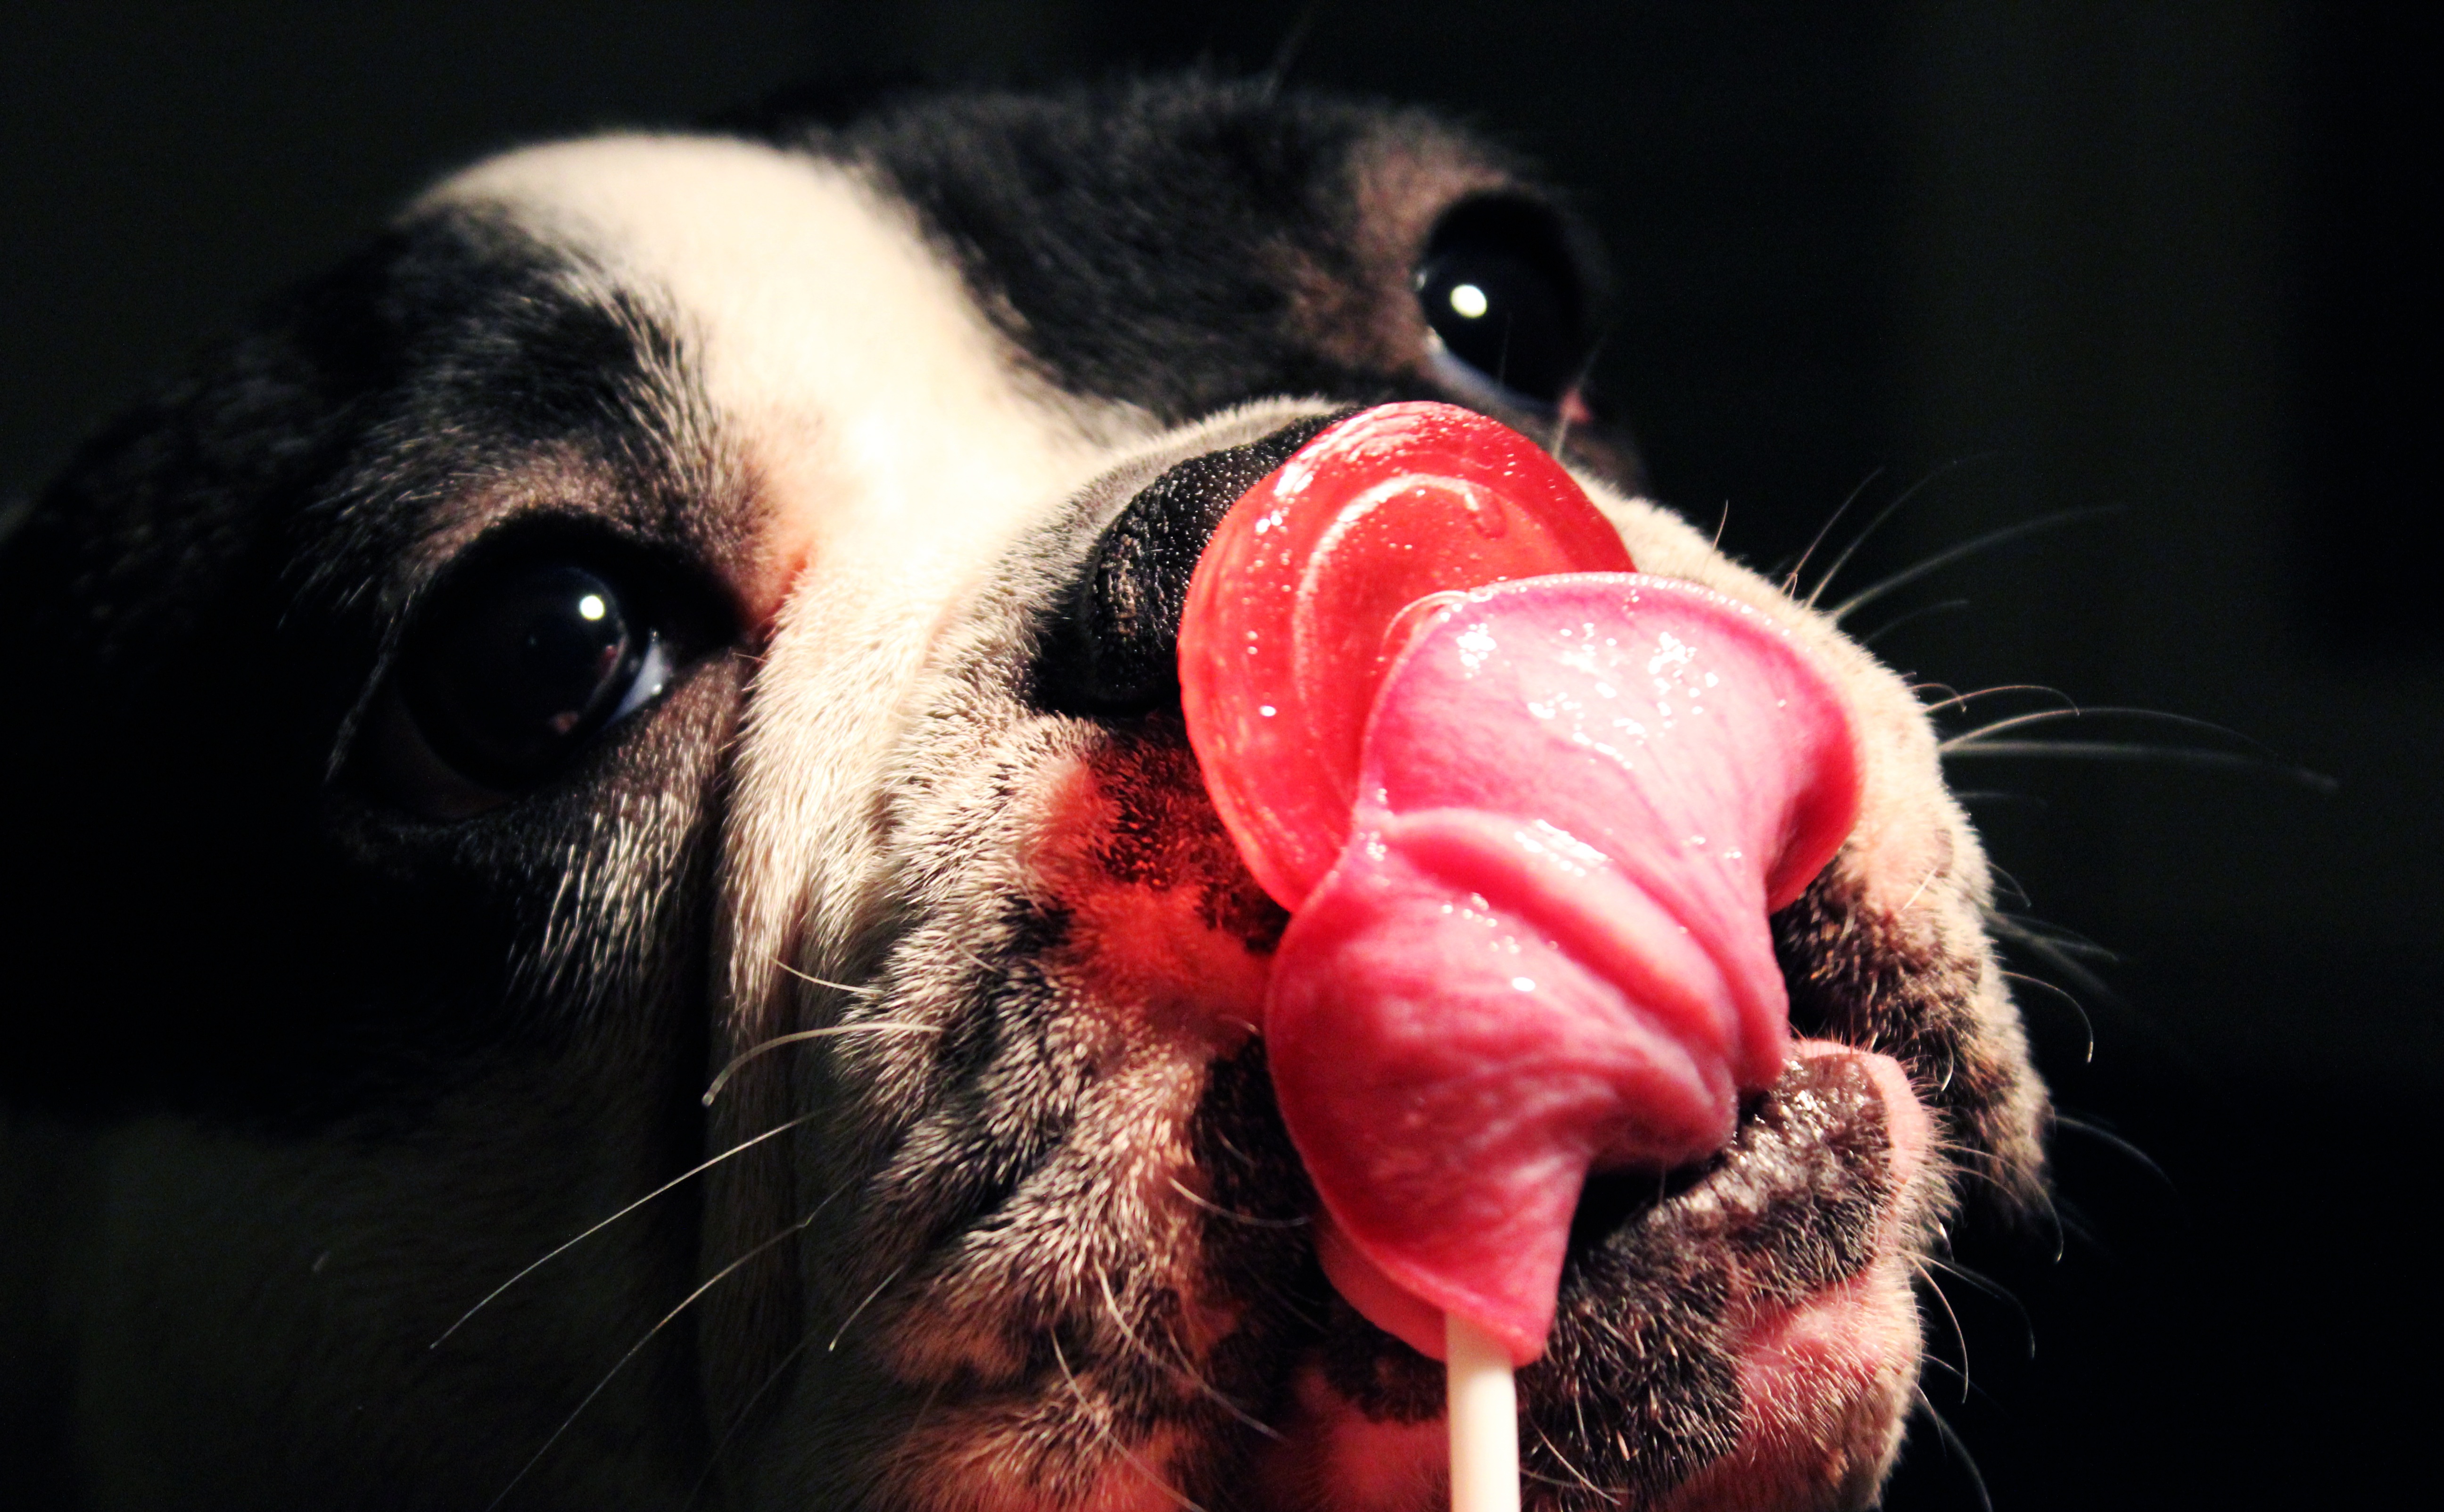
sweet, puppy, dog, cute, mammal, mouth, close up, nose, whiskers, french, snout, eye, vertebrate, cheeky, organ, french bulldog, dog plays, playing dogs, dog like mammal